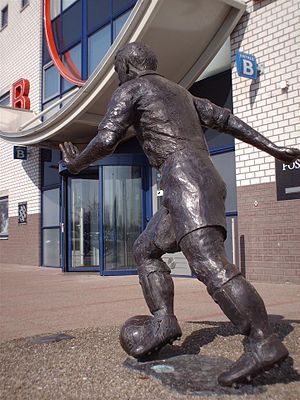
Abe Lenstra
Statue ved Abe Lenstra Stadion.
Abe Lenstra var en hollandsk fodboldspiller fra Heerenveen i Frisland. Han blev kåret til Årets Sportsnavn i Holland i både 1951 og 1952.